Manatee Mineral Springs Park

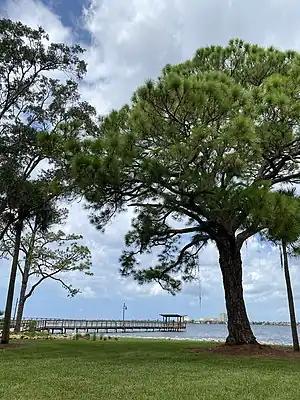
Riverwalk boardwalk at Manatee Mineral Spring Park

Paleo-Indians of Florida, likely part of the Safety Harbor culture, inhibited the area prior to contact with European explorers who first visited in the early 1500s. According to the book "The" "Lures of the Manatee River" by Lillian McDuffie described the spring site as having an pre-historic Indian village mound (midden). The midden was excavated by local amateur archeologist Montague Tallent, who donated many of the artifacts he discovered to the South Florida Museum, now known as the Bishop Museum of Science and Nature in Bradenton.